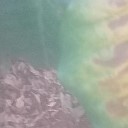
Label: Leaf_rust